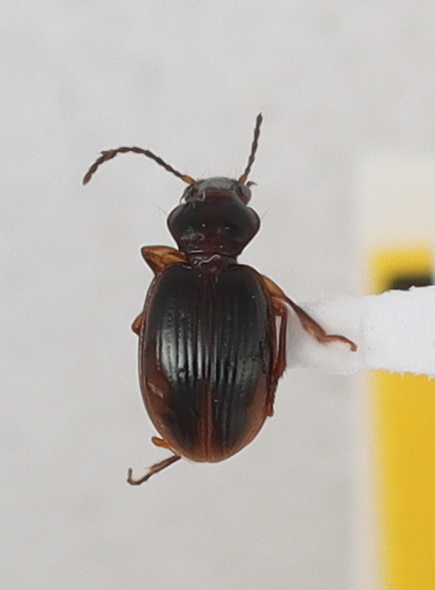
Scientific name: Mecyclothorax konanus
Plot: 14
Trap: S
Collected: 20200818